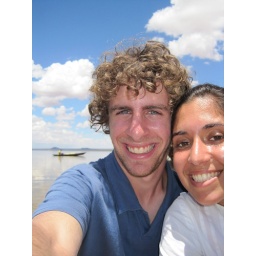
Zahra and Max on a little wooden fishing boat in the middle of Lake Jipe, with Kenya in the background